Motor Bob

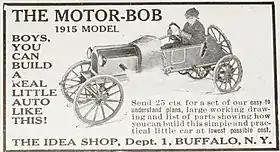
1915 Motor Bob Advertisement

The Motor Bob was an American cyclecar manufactured in Buffalo, New York, from 1911 to 1915.